Autonomous Robotics Ltd

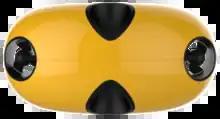
ARL Flying Node presented in October 2015

Autonomous Robotics have been working on a more conventionally shaped AUV for the OBS application, and presented a full scale model of the new vehicle in 2015. ARL predicts a tenfold improvement in the deployment and recovery rates over ROV placement, with the intention to use 3,500 nodes in a system, deploying for up to 60 days in up to 3,000m of water.